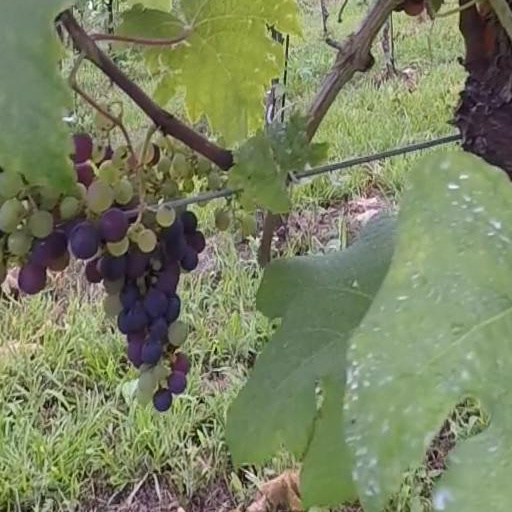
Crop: grape